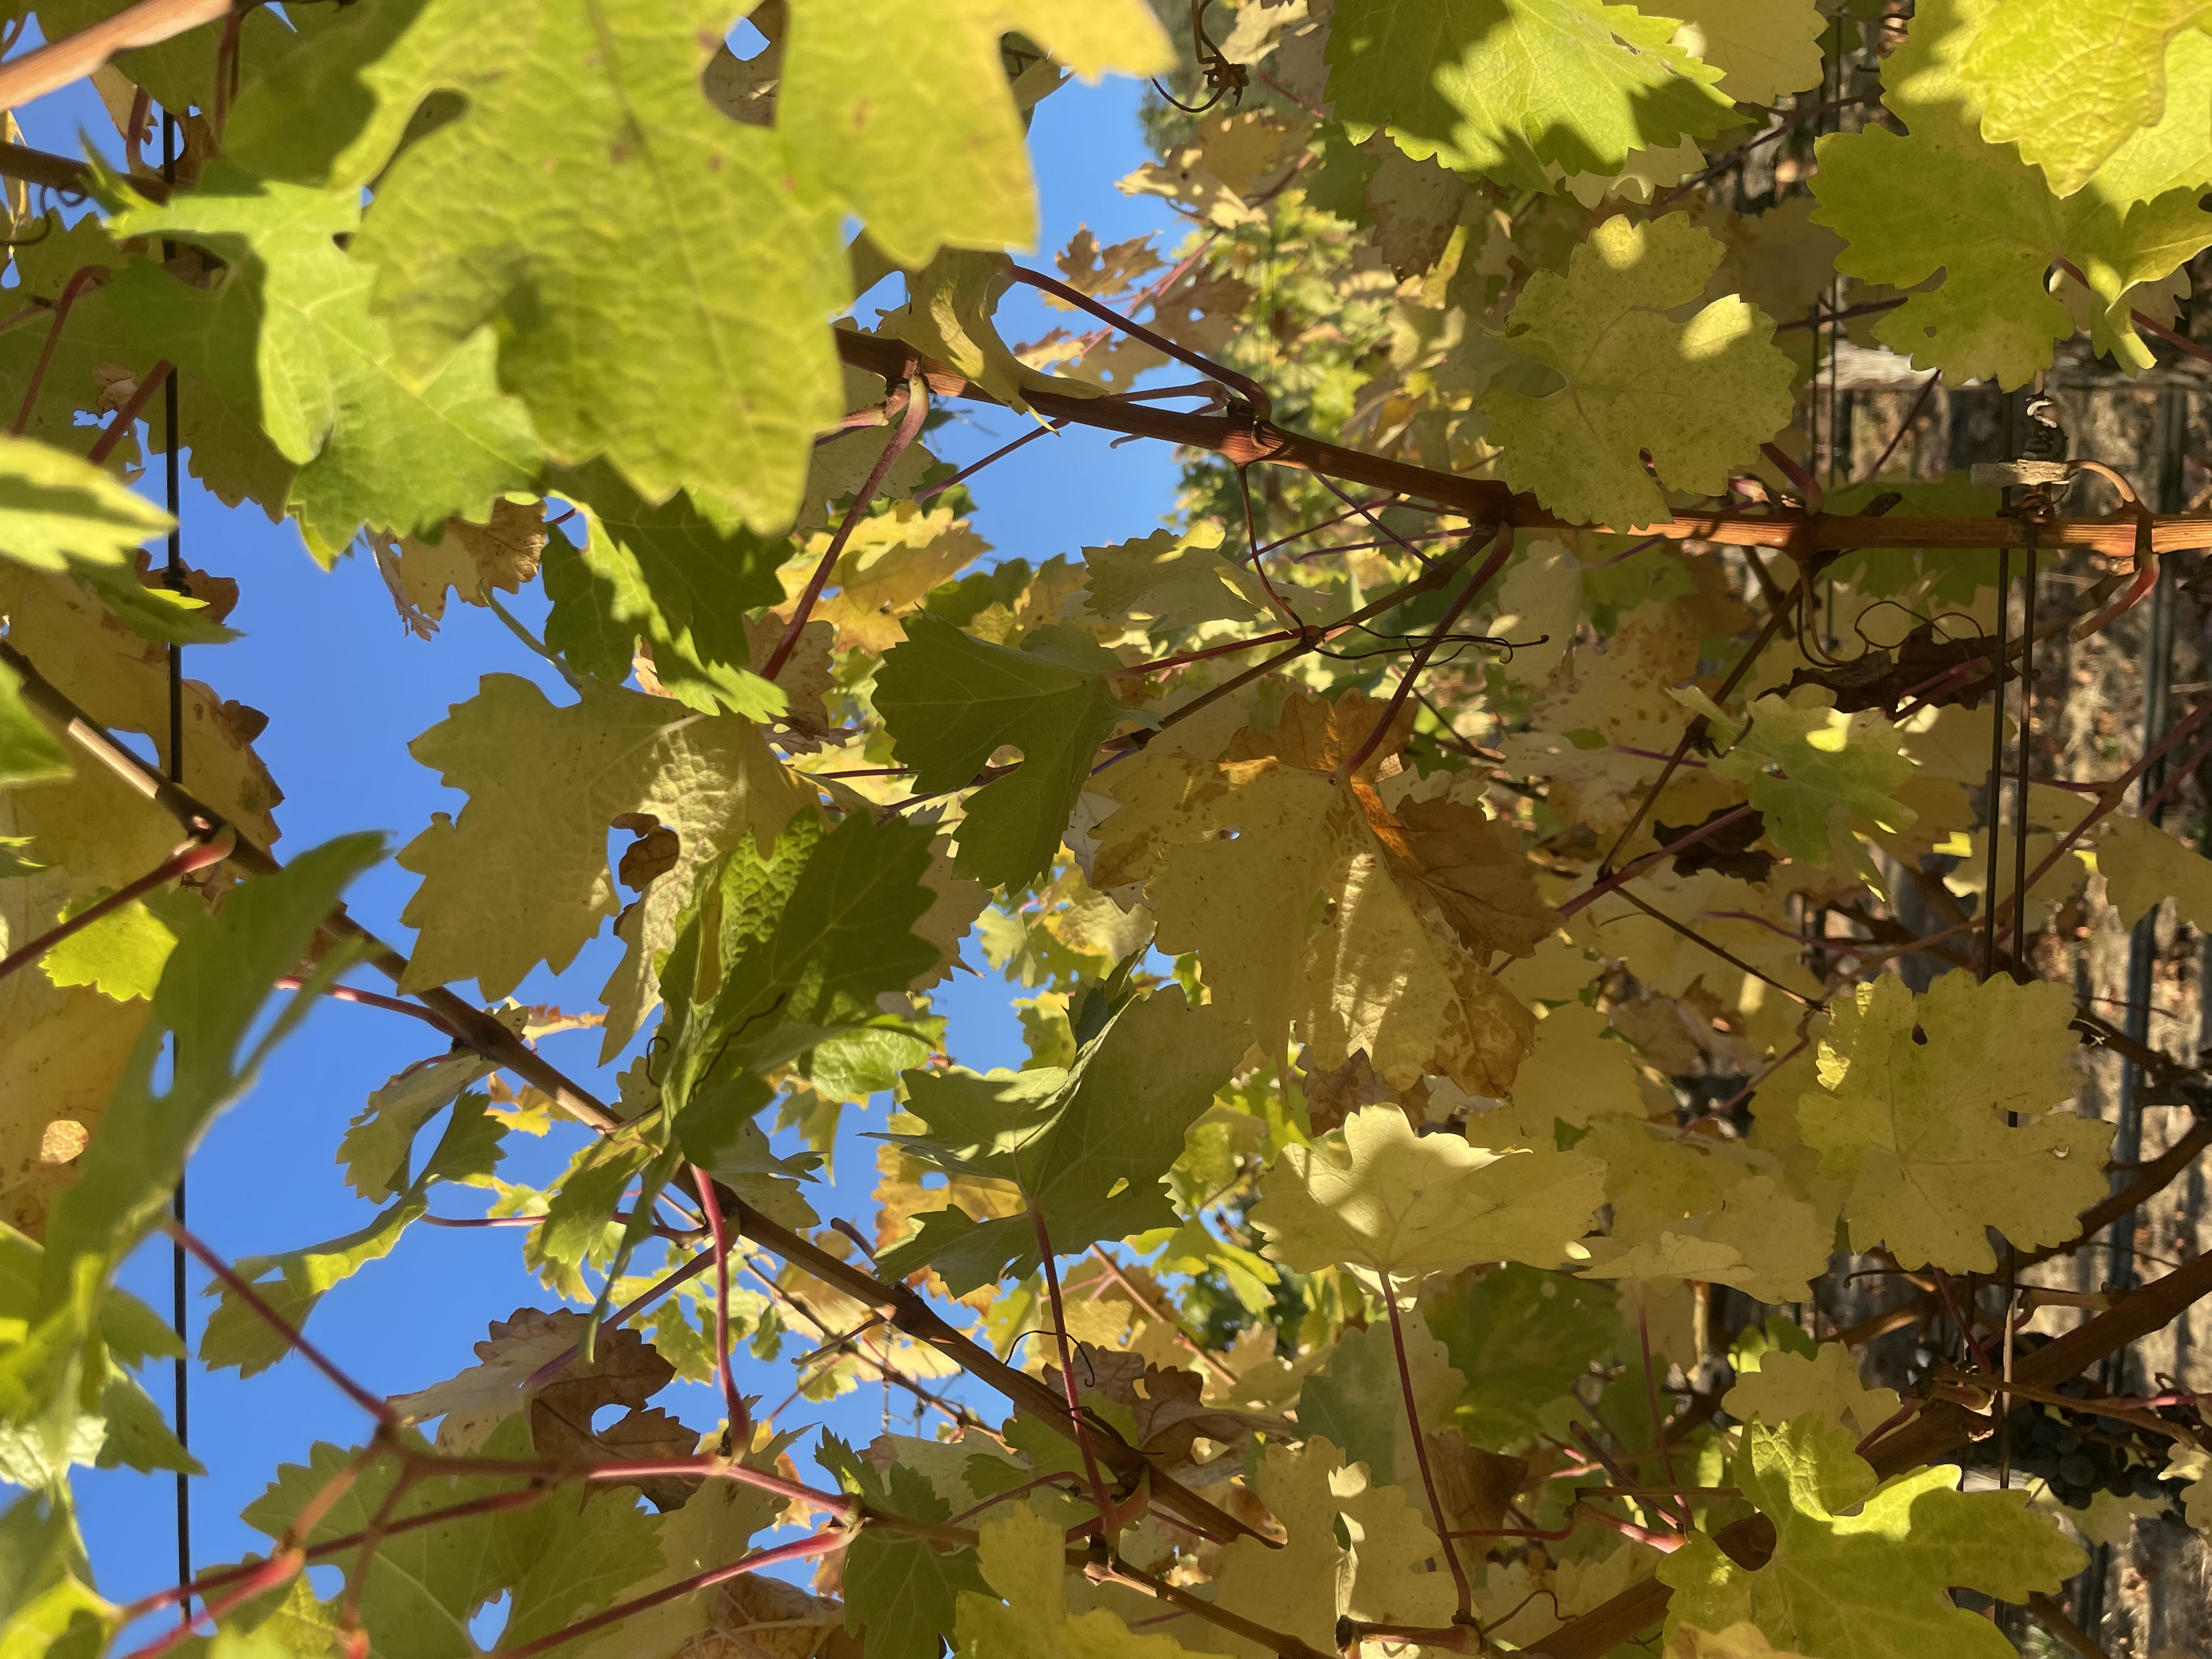
Label: No Virus